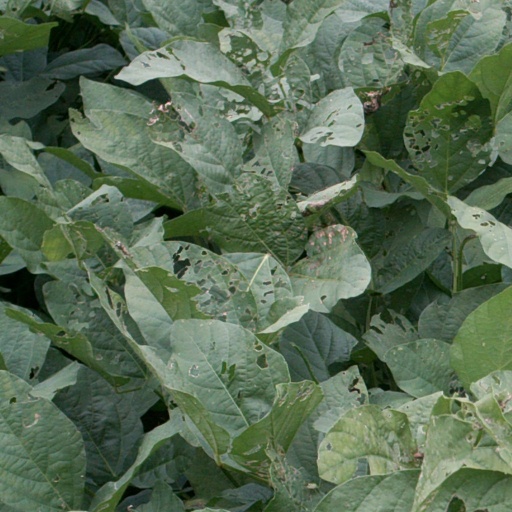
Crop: soybean